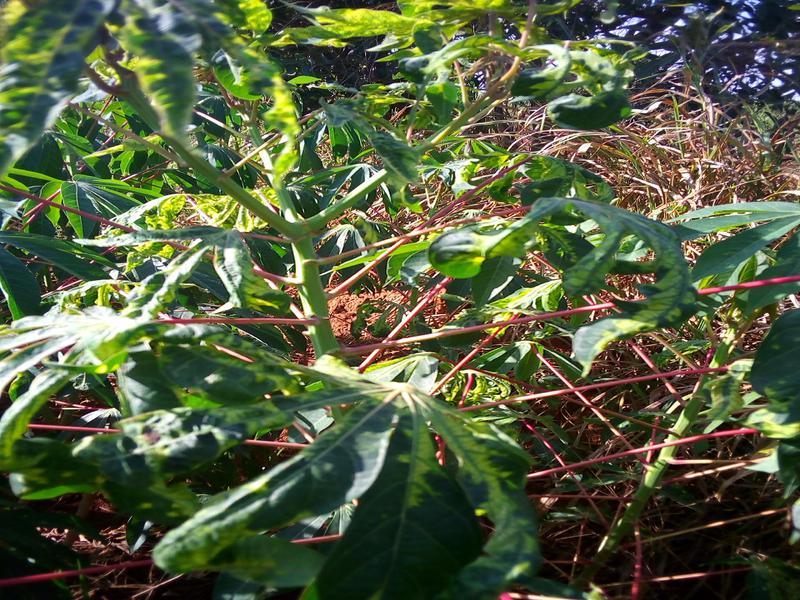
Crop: cassava
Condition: mosaic_disease